K. George Thomas

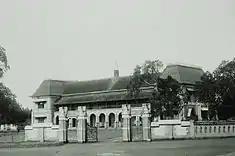
University of Kerala

K. George Thomas, born in the south Indian state of Kerala, did his early schooling at his home state before joining Savitribai Phule Pune University from where he completed his master's course (MSc) in chemistry in 1983. He returned to Kerala for his doctoral studies under the guidance of K. Saramma and secured a PhD from the University of Kerala in 1989. His post-doctoral studies were at the Photosciences and Photonics Group of the Manapurathu Verghese George at the National Institute for Interdisciplinary Science and Technology (NIIST) as a research associate. After completing his studies in 1994, he continued at NIIST to start his career as a scientist. Subsequently, he joined the Indian Institute of Science Education and Research, Thiruvananthapuram and serves the institution as a professor while continuing his researches at NIIST. He has also had various stints at the University of Notre Dame in 1999, 2003, 2004 and 2005 as a visiting faculty member and is an honorary faculty fellow at Jawaharlal Nehru Centre for Advanced Scientific Research.